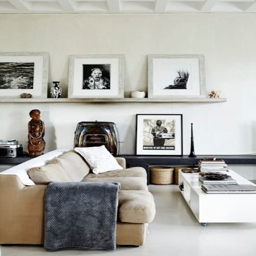
the downstairs living room area with big couches and a pit where three can also sleep comfortably